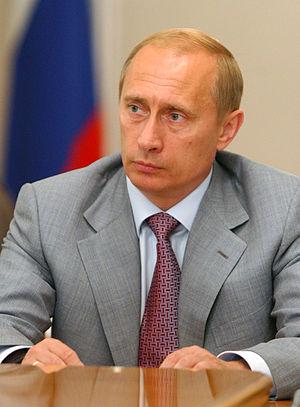
Saint-Pétersbourg /sɛ̃.pe.tɛʁs.buʁ/ est la deuxième plus grande ville de Russie par sa population, avec 5 281 579 habitants en 2017, après la capitale Moscou. Saint-Pétersbourg a le statut de ville d'importance fédérale. La ville est enclavée dans l'oblast de Léningrad, mais en est administrativement indépendante. Elle est située dans le Nord-Ouest du pays sur le delta de la Neva, au fond du golfe de Finlande, un espace maritime de la mer Baltique. Capitale de l'Empire russe de 1712 jusqu'en mars 1917, ainsi que de la Russie dirigée par les deux gouvernements provisoires entre mars et octobre 1917, Saint-Pétersbourg a conservé de cette époque un ensemble architectural unique. Deuxième port russe sur la mer Baltique après Primorsk, c'est aussi un centre majeur de l'industrie, de la recherche et de l'enseignement russe ainsi qu'un important centre culturel européen. Saint-Pétersbourg est la deuxième ville d'Europe par sa superficie et la cinquième par sa population.